Ancient Greek literature

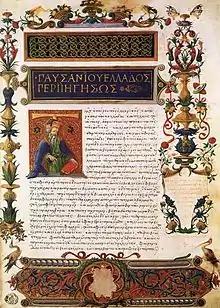
Manuscript (1485), of Pausanias's "Description of Greece" at the Laurentian Library

The ancient Greek novels "Leucippe and Clitophon" by Achilles Tatius and "Daphnis and Chloe" by Longus were both probably written during the early second century AD. "Daphnis and Chloe", by far the most famous of the five surviving ancient Greek romance novels, is a nostalgic tale of two young lovers growing up in an idealized pastoral environment on the Greek island of Lesbos. "The Wonders Beyond Thule" by Antonius Diogenes may have also been written during the early second century AD, although scholars are unsure of its exact date. "The Wonders Beyond Thule" has not survived in its complete form, but a very lengthy summary of it written by Photios I of Constantinople has survived. "The Ephesian Tale" by Xenophon of Ephesus was probably written during the late second century AD.